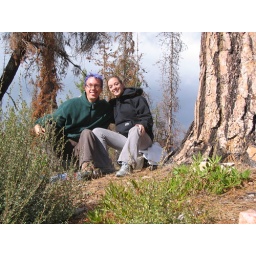
chad and suzi hiked pots peak near lake chelan, washington